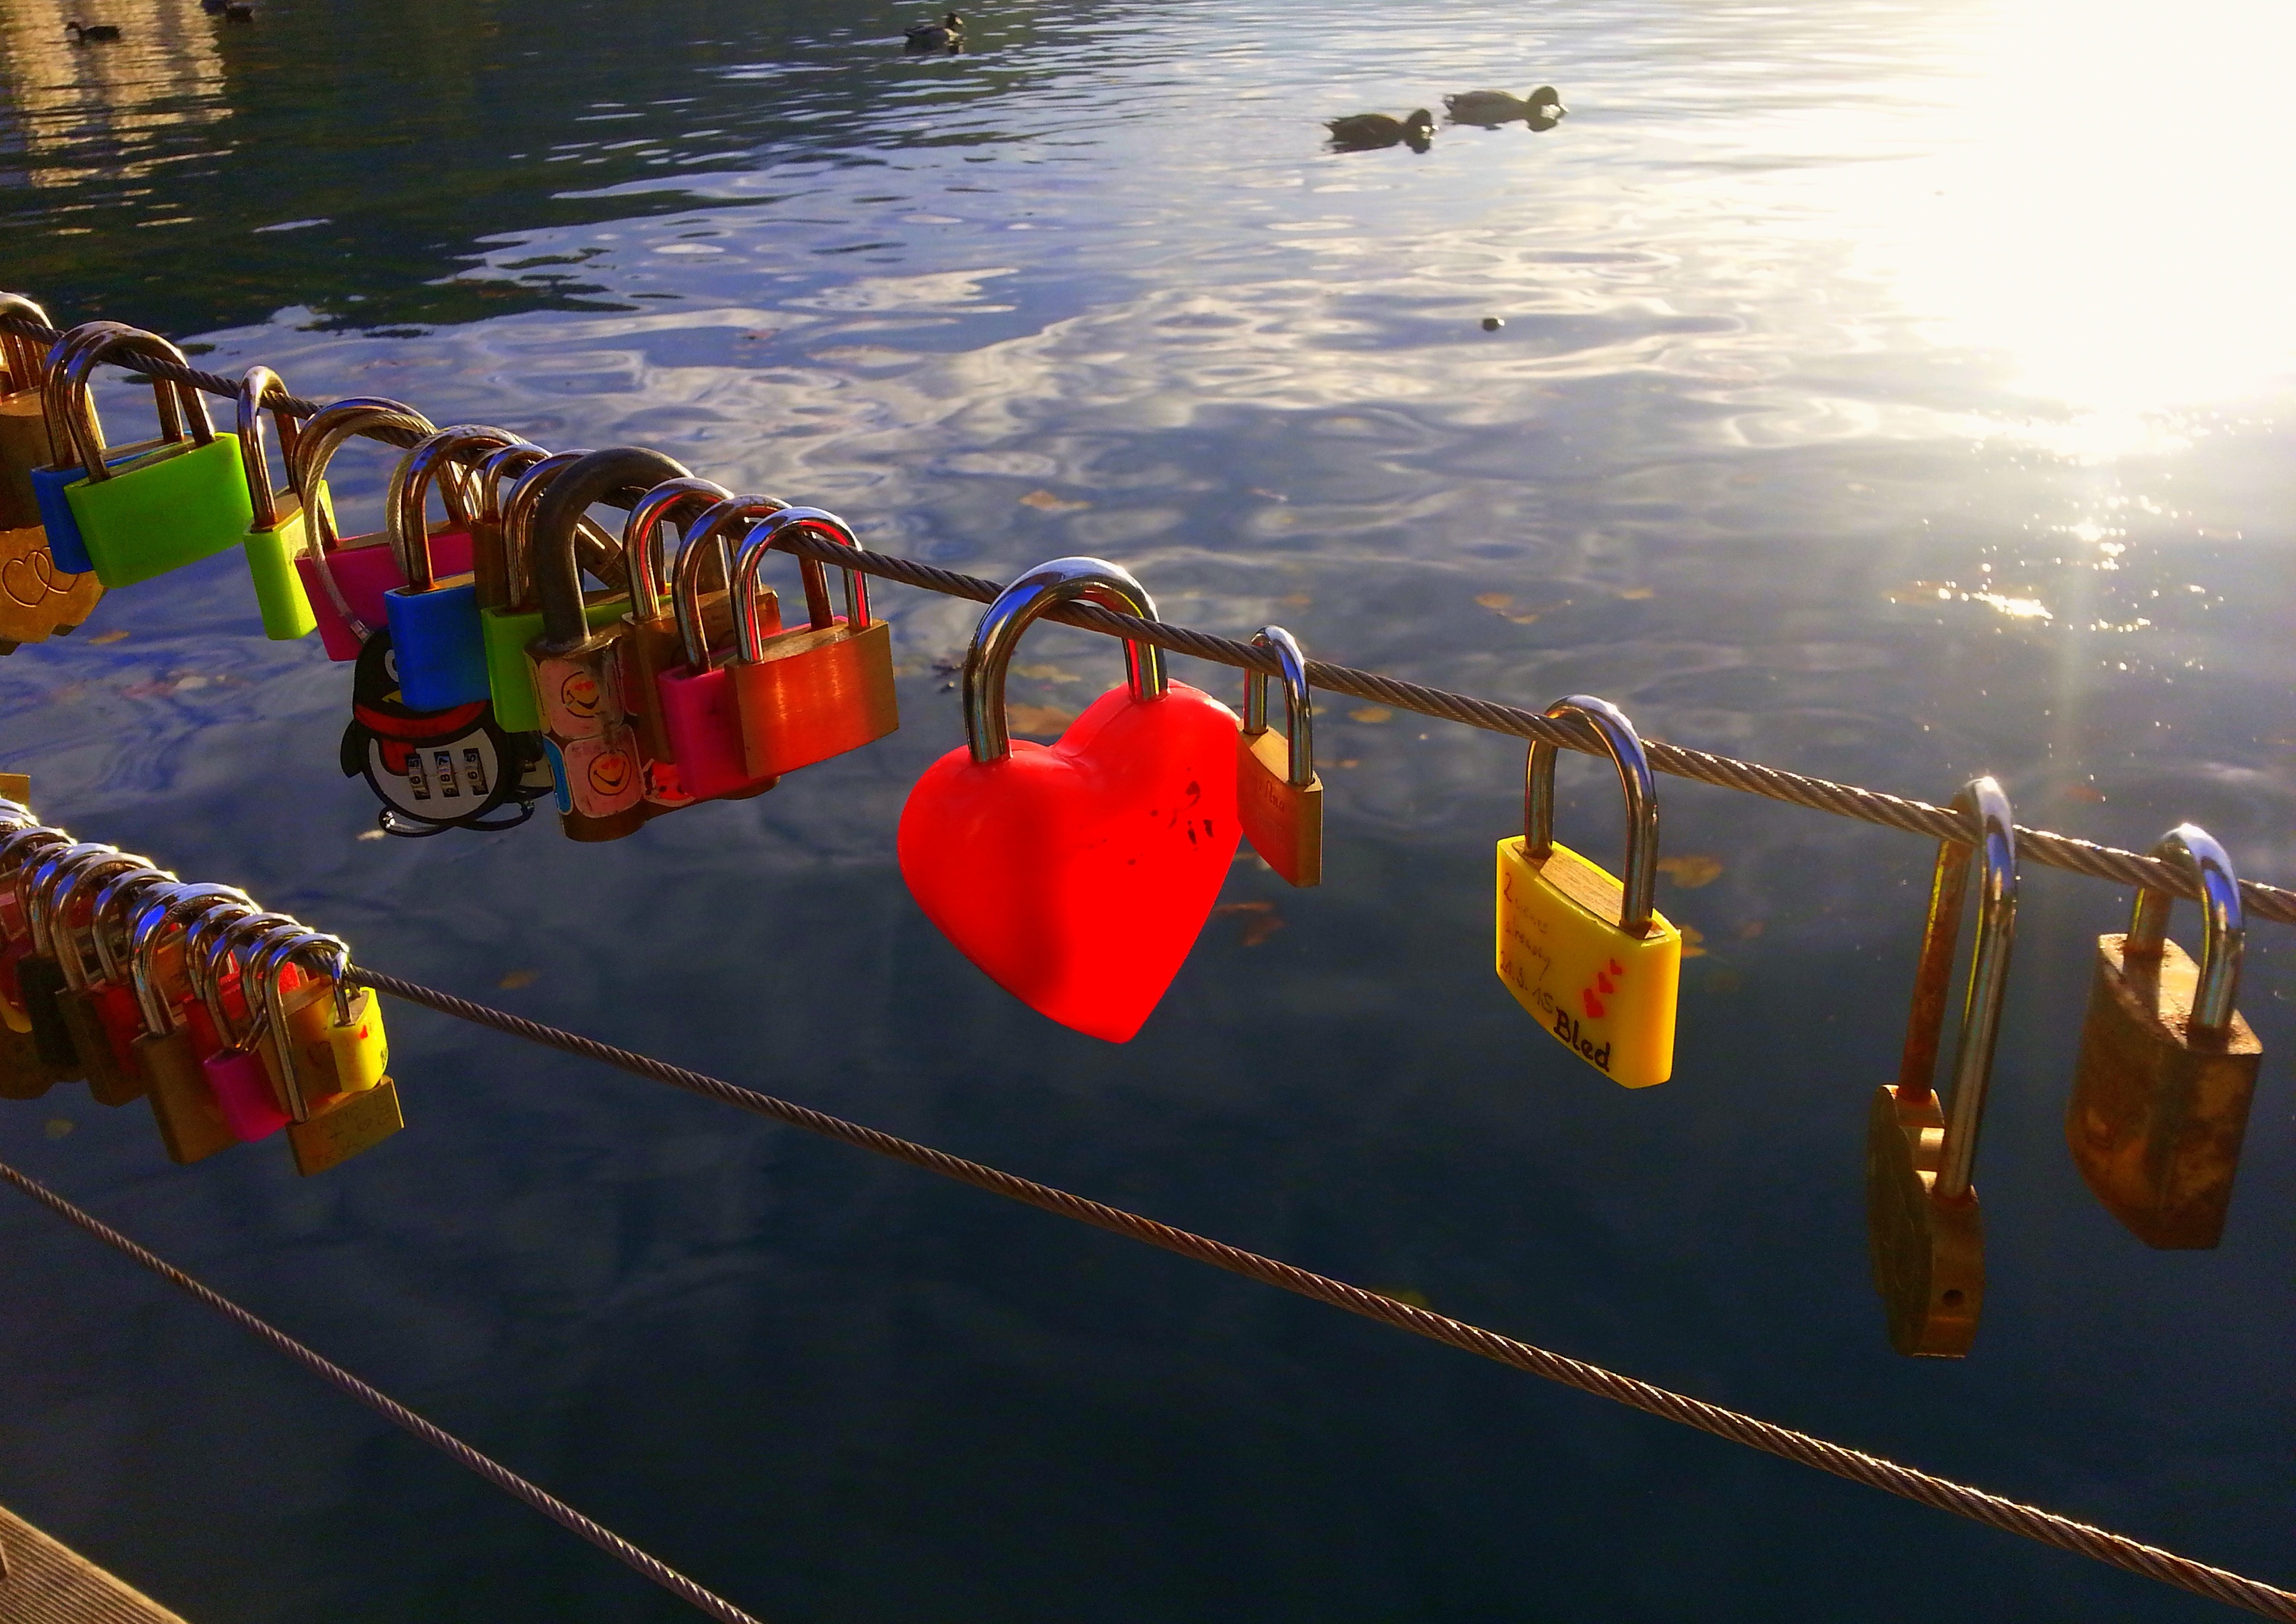
boat, reflection, vehicle, color, boating